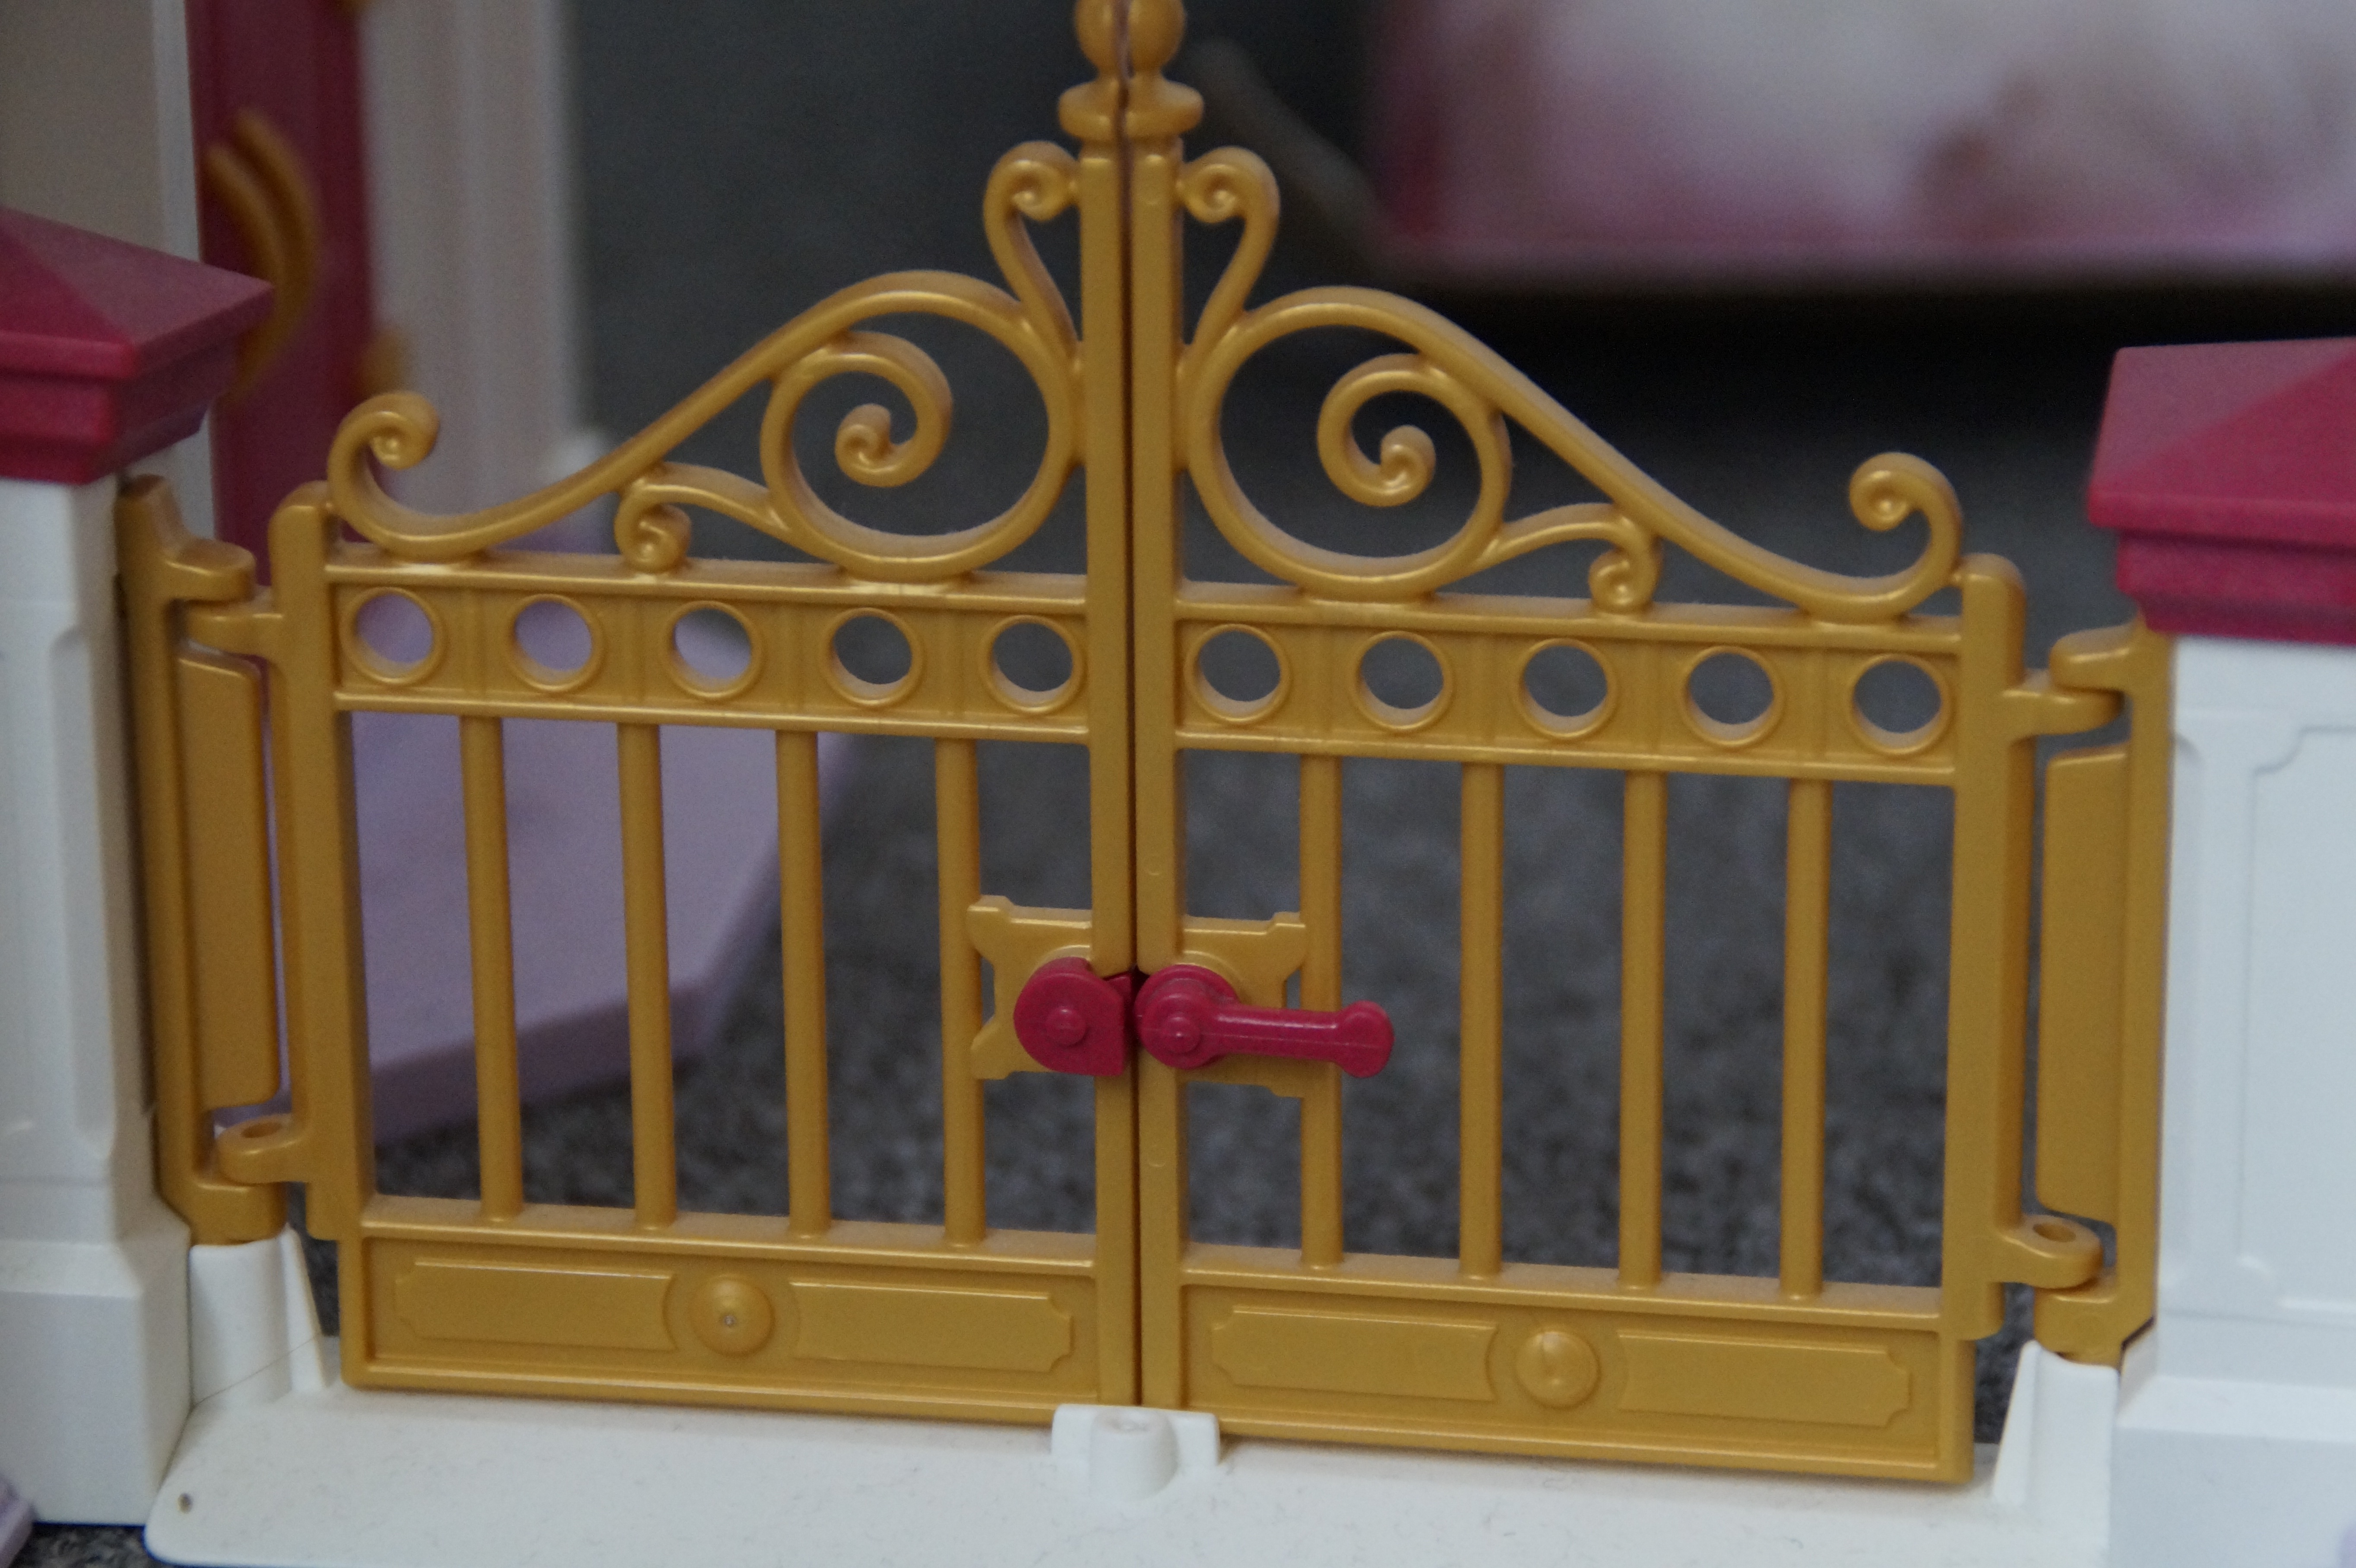
wood, castle, furniture, goal, playmobil, product, bed, toys, closed, input, portal, baluster, infant bed, baby products